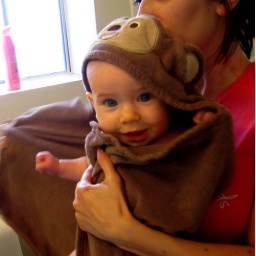
wrapped in monkey towel